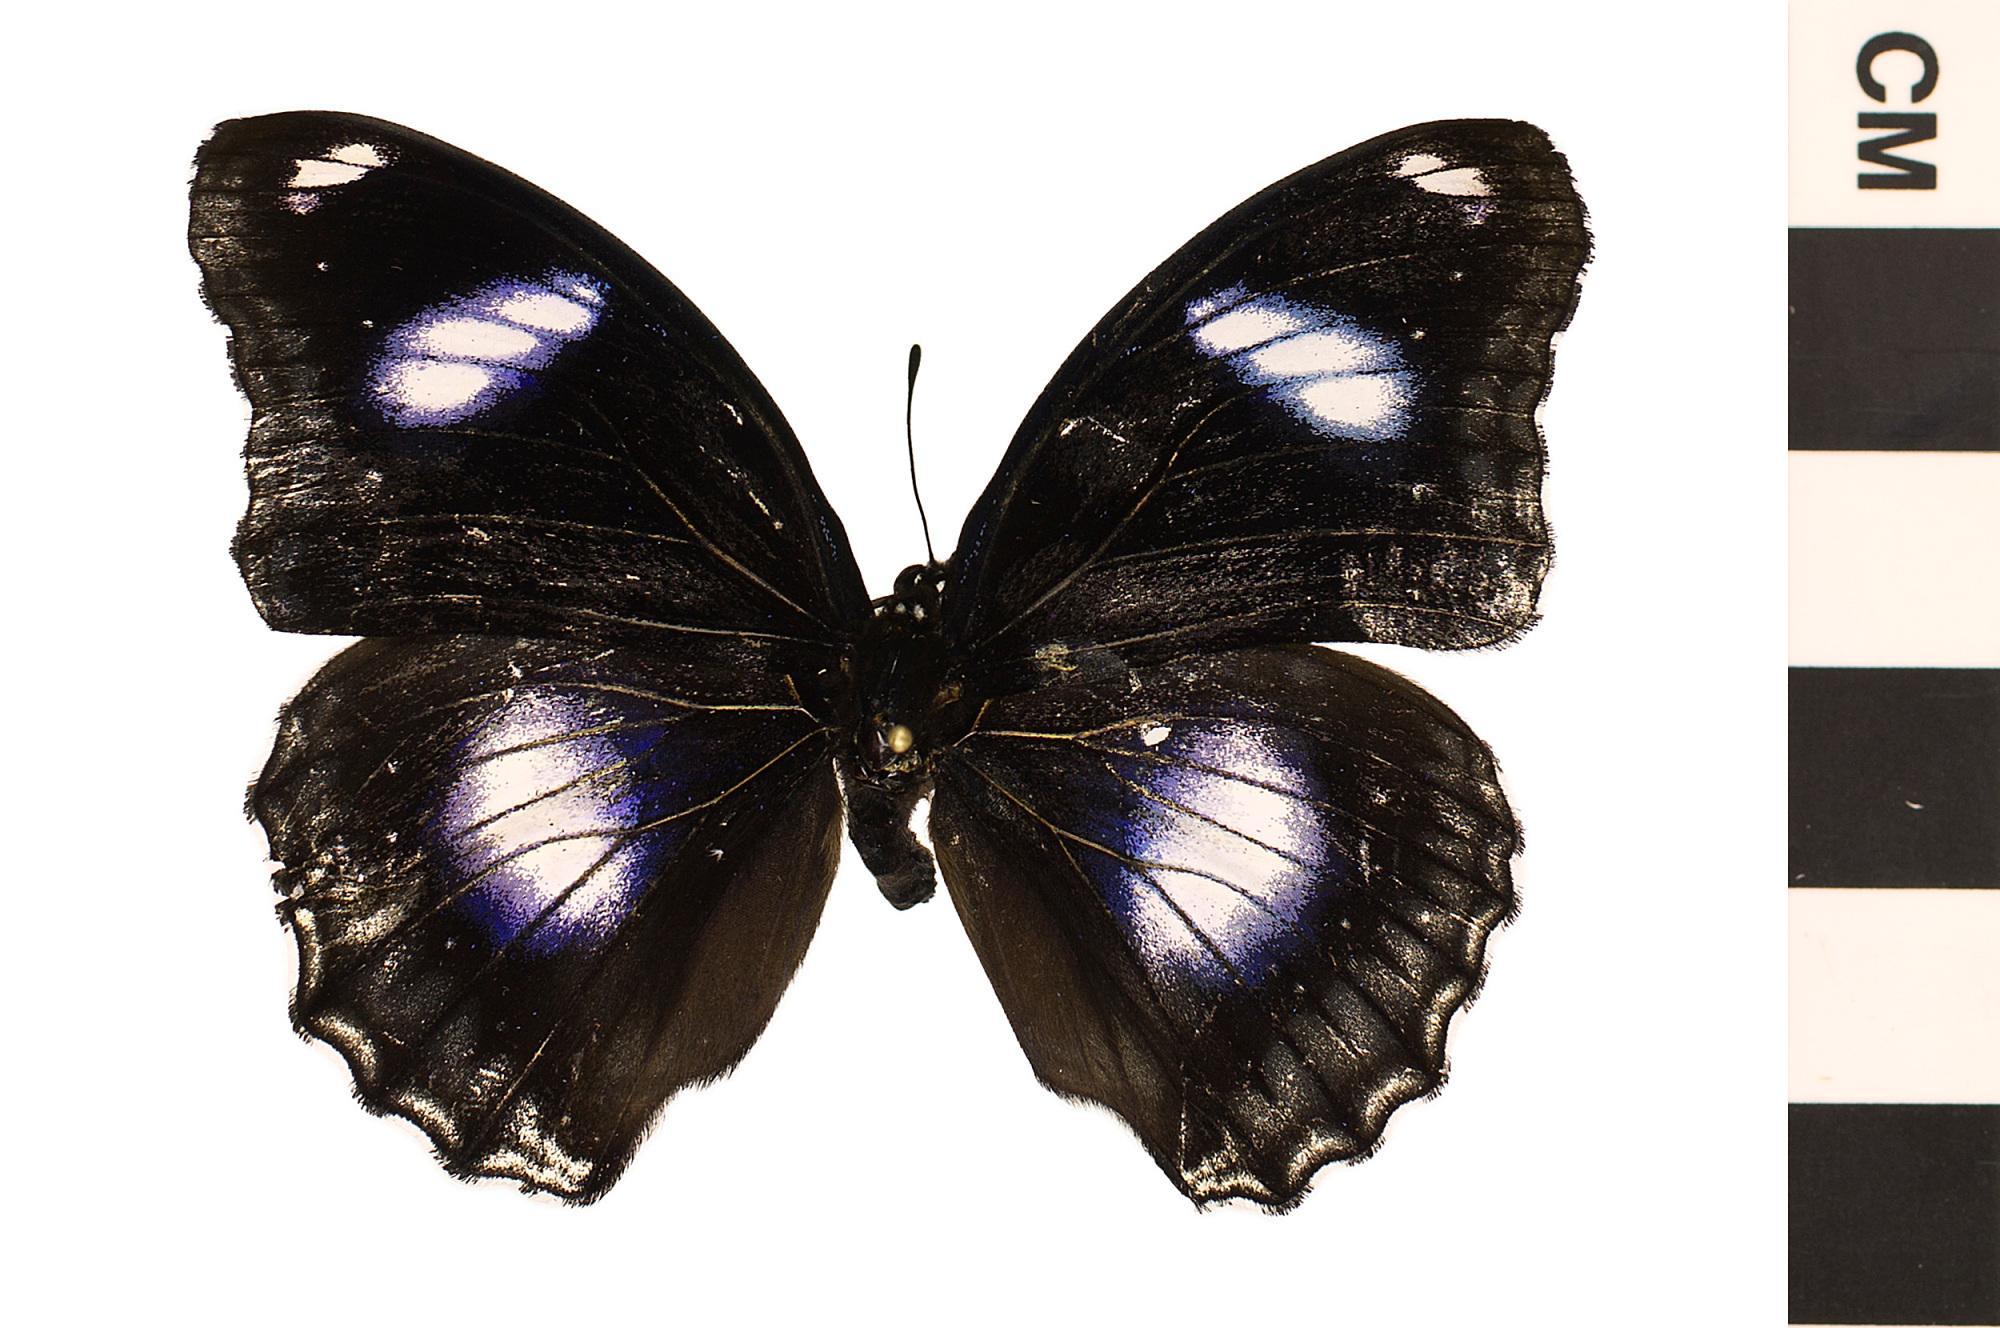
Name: Great Eggfly, Common Eggfly
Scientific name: Hypolimnas bolina
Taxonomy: Animalia, Arthropoda, Hexapoda, Insecta, Lepidoptera, Nymphalidae, Nymphalinae
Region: US Mid Atlantic (PA, NJ, MD, DE, DC, VA, WV)
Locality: NMNH, Insect Zoo, North America, United States, District of Columbia